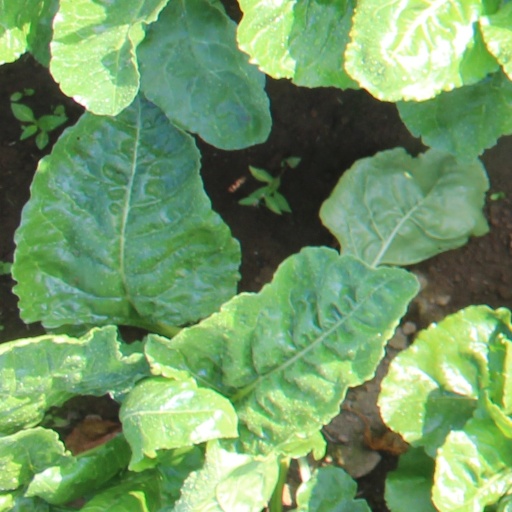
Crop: sugar beet